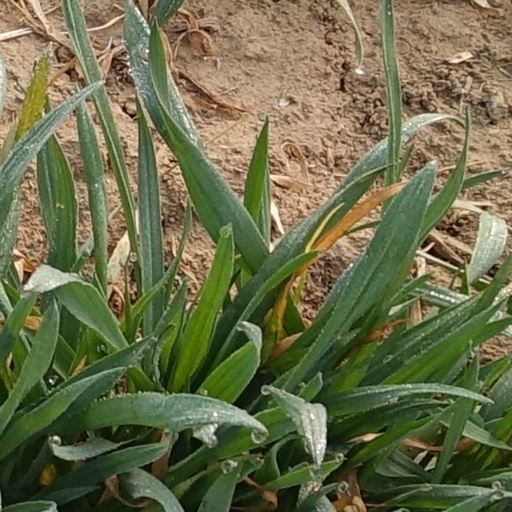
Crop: wheat